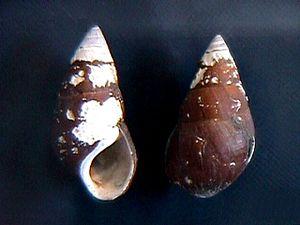
Les Pachychilidae forment une famille de mollusques gastéropodes.